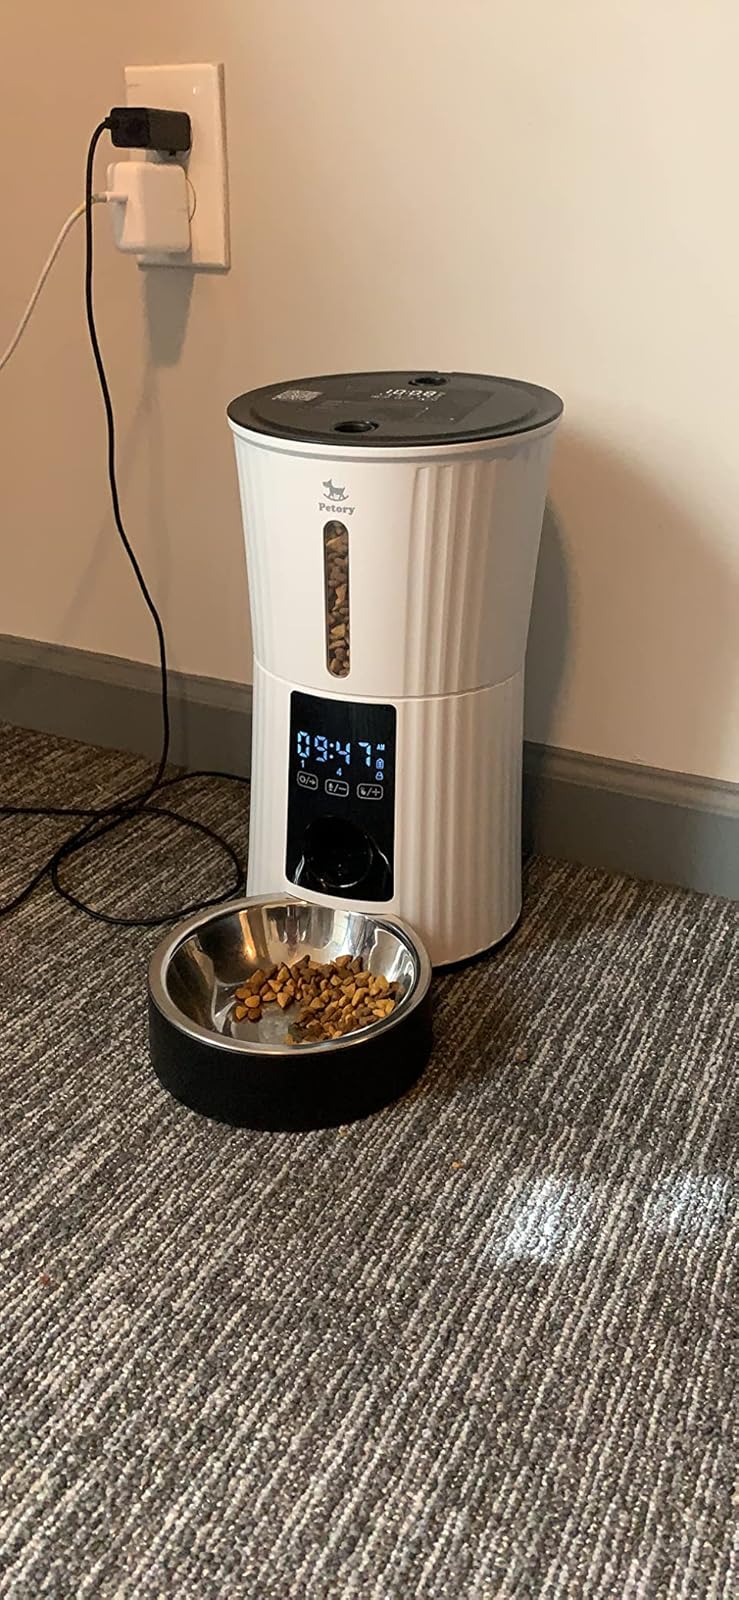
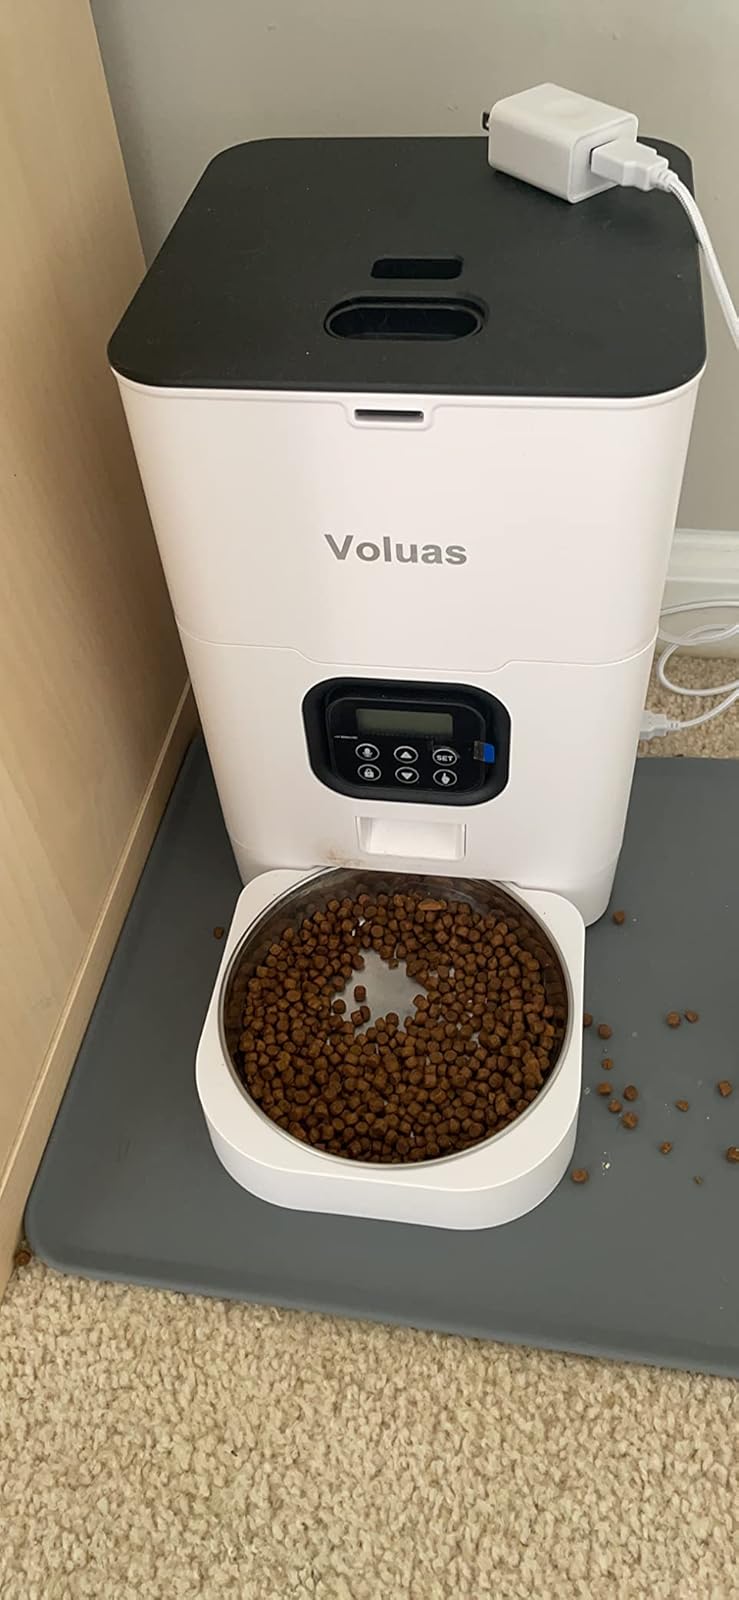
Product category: items_feeder
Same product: no